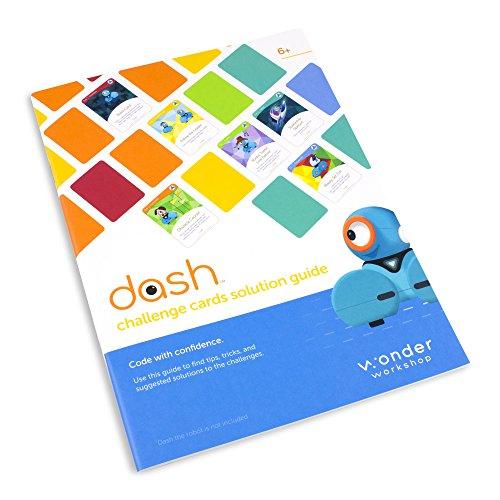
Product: Wonder Workshop Dash Challenge Cards for Dash Robot, Various
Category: Toys & Games | Learning & Education | Science Kits & Toys
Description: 24 challenge cards with step-by-step activities, games, and challenges for Dash robot.
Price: $19.99
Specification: ProductDimensions:6x4x0.5inches|ItemWeight:11.4ounces|ShippingWeight:11.4ounces(Viewshippingratesandpolicies)|ASIN:B07CQJ22BP|Itemmodelnumber:1-CR05-11|Manufacturerrecommendedage:6-18months